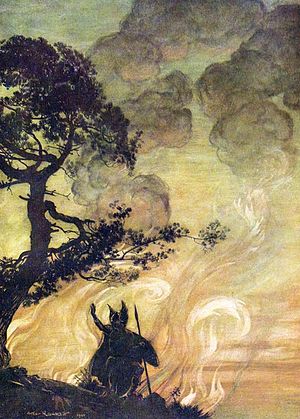
Nordisk mytologi / Efterliv
Wotan ser flammerne omkranse den sovende Brünnhilde. Illustration af Arthur Rackham til Wagners Die Walküre.
Nordisk mytologi er den overordnede betegnelse for de myter, legender og forestillinger om overnaturlige væsener, der var relateret til den før-kristne nordiske religion. Den har rødder langt tilbage i tiden, men den kendes kun i detaljer fra vikingetiden. Mytologien bestod af fortællinger, som handlede om guders liv og deres virke i verden. Myterne handlede ikke kun om gudernes liv og deres konflikter med andre grupper af guddommelige væsener, men de er også vidnesbyrd om de oplevelser mytefortællerne selv havde i deres liv. Mytologien blev til i et bestemt miljø, og det bestemte de temaer fortællingerne handlede om. De nordiske myter fortæller derfor om menneskets egen evige overlevelseskamp med naturen, om slægters konflikter med andre slægter, og om de sociale spændinger, der var i det menneskelige samfund, selvom disse beskrives som begivenheder i en overnaturlig sfære.